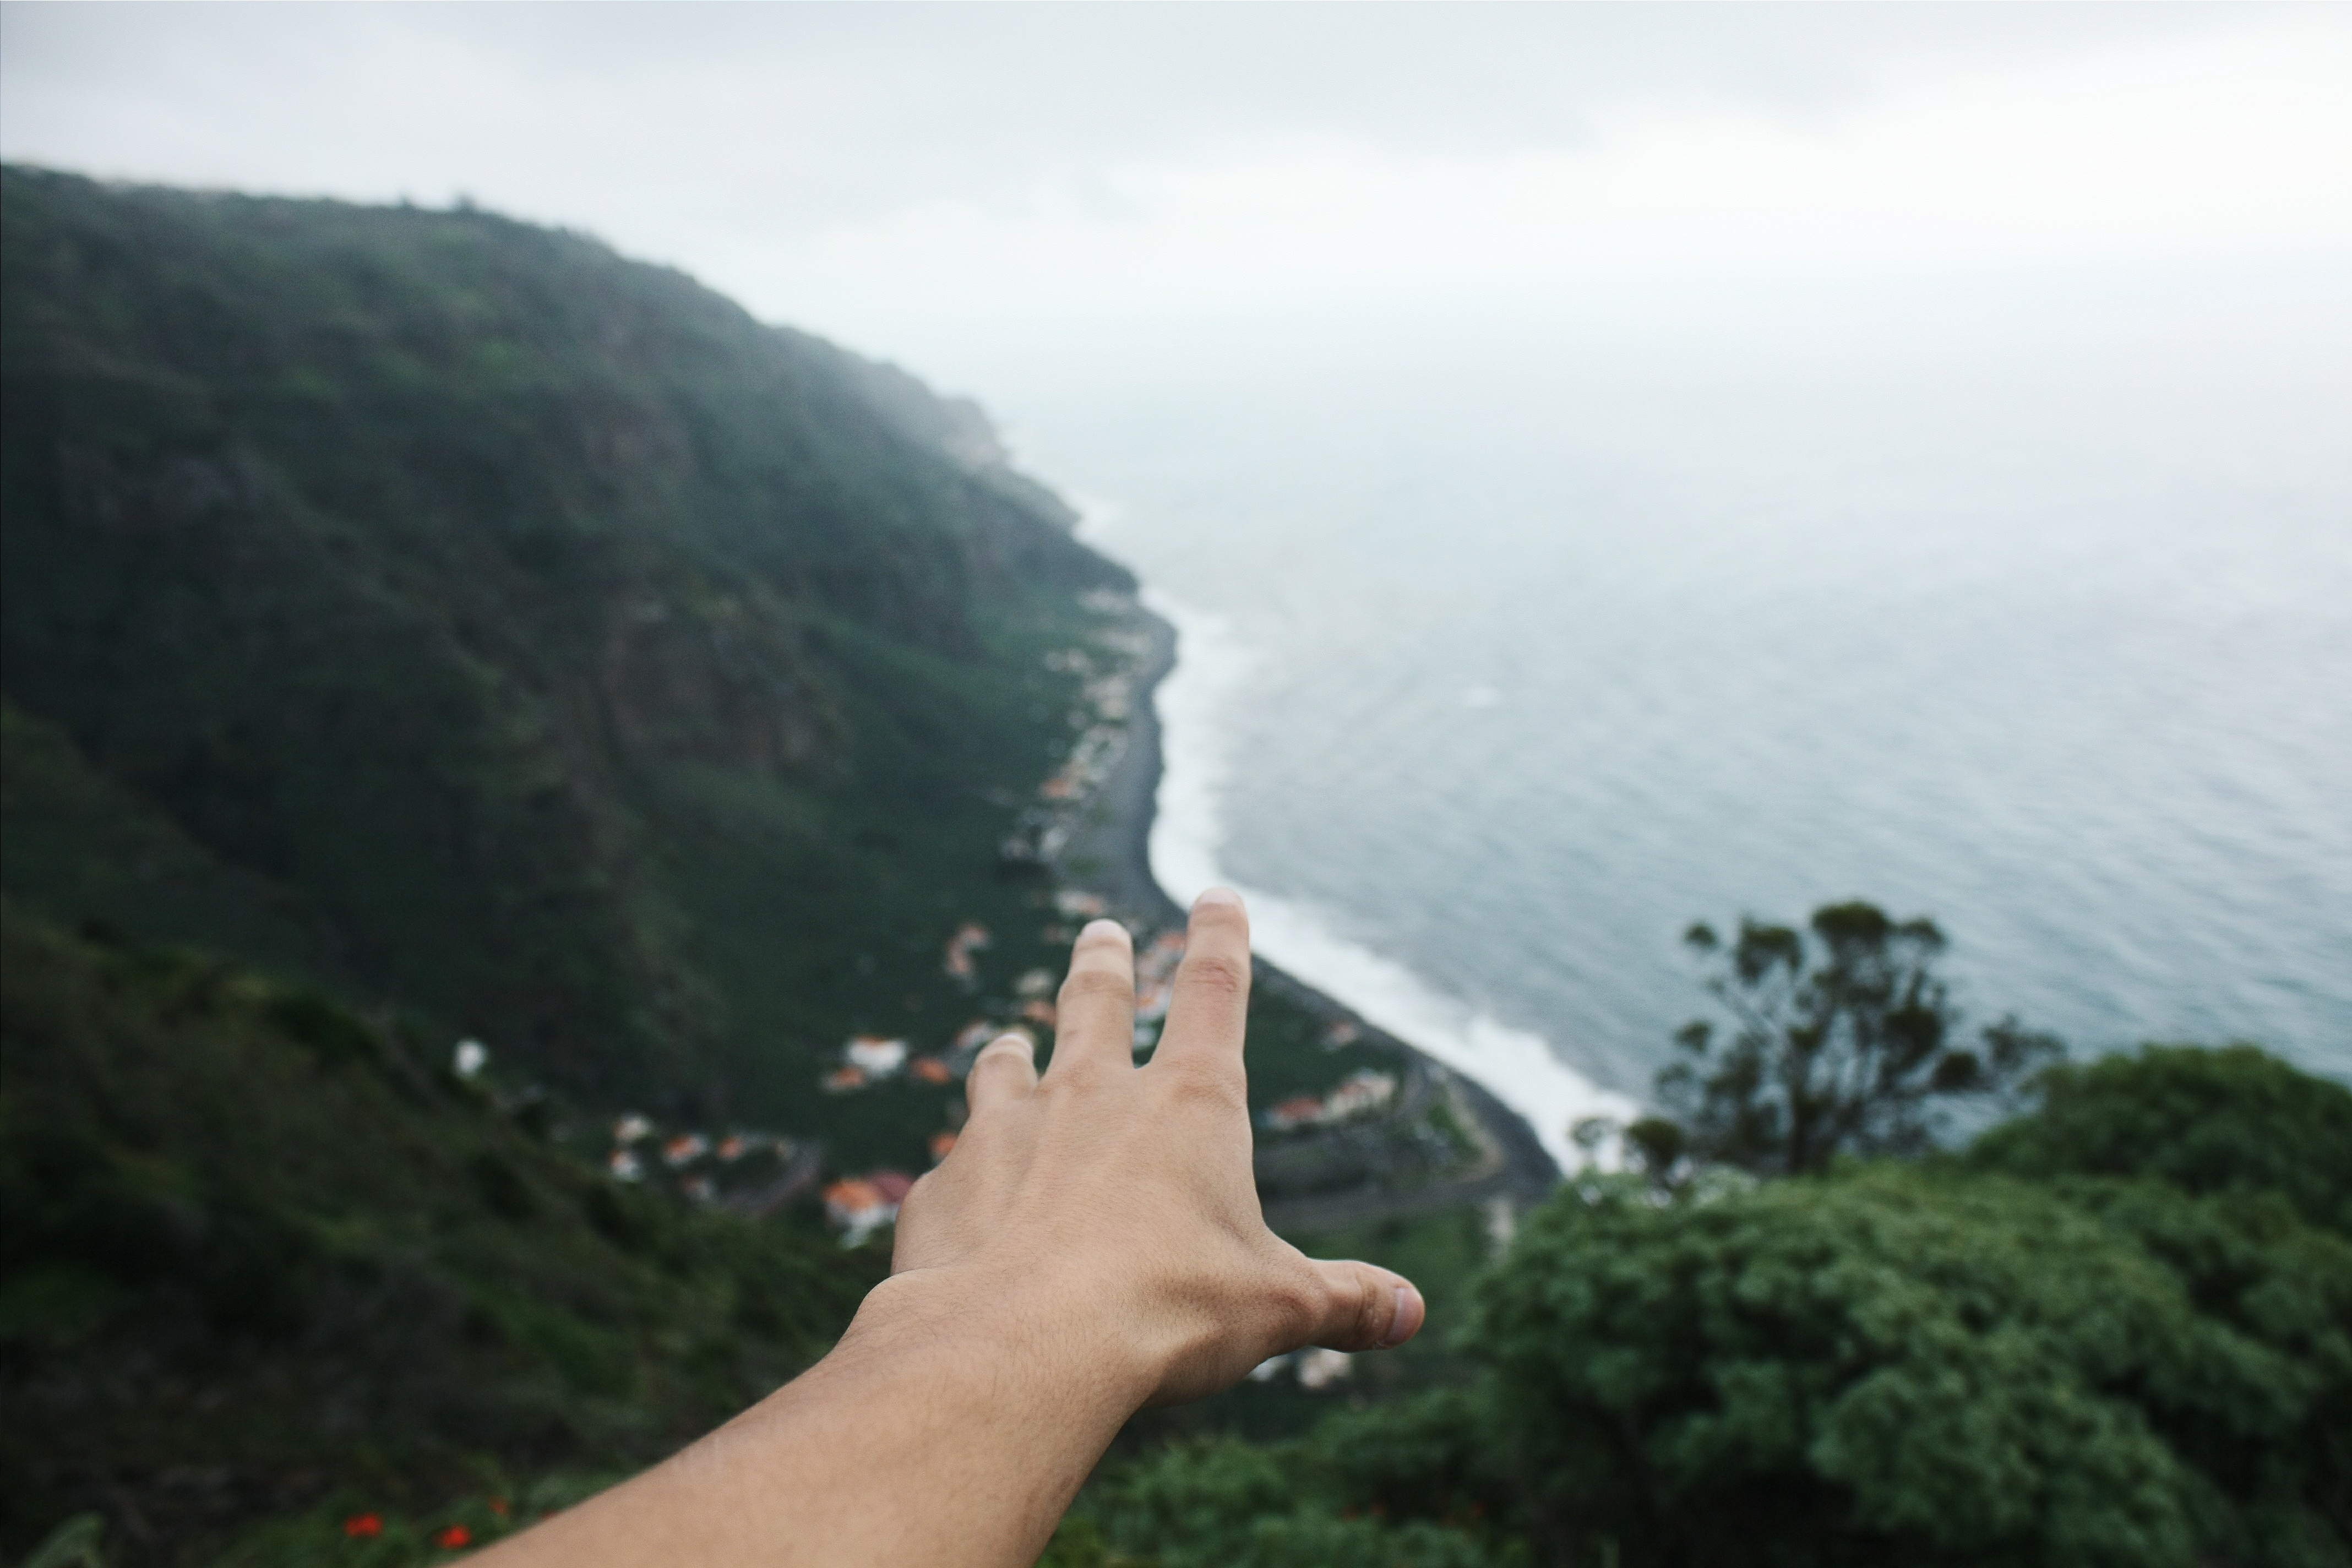
hand, sea, coast, tree, ocean, mountain, cliff, fjord, extreme sport, terrain, atmospheric phenomenon, geological phenomenon